Regionalliga West

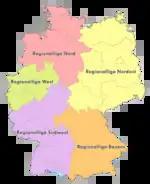
The Fußball-Regionalligen from 2012 onwards.

In October 2010, another reform of the "Regionalligas" was decided upon. The number of leagues was now expanded to five, with the Regionalliga West losing clubs from the Saarland and Rhineland-Palatinate. The new system came into operation with the start of the 2012–13 season. It was also decided to limit the number of reserve teams per "Regionalliga" to seven. The later however is planned to be achieved through the shifting of clubs between leagues rather than restricting the overall number of reserve teams.